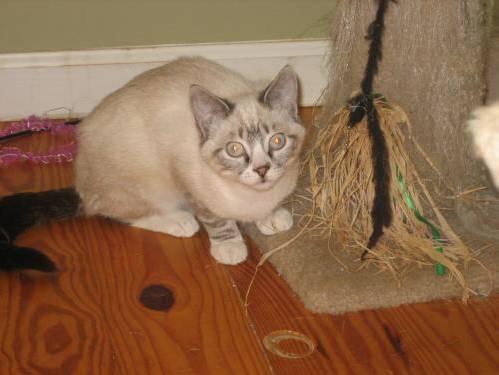
cat